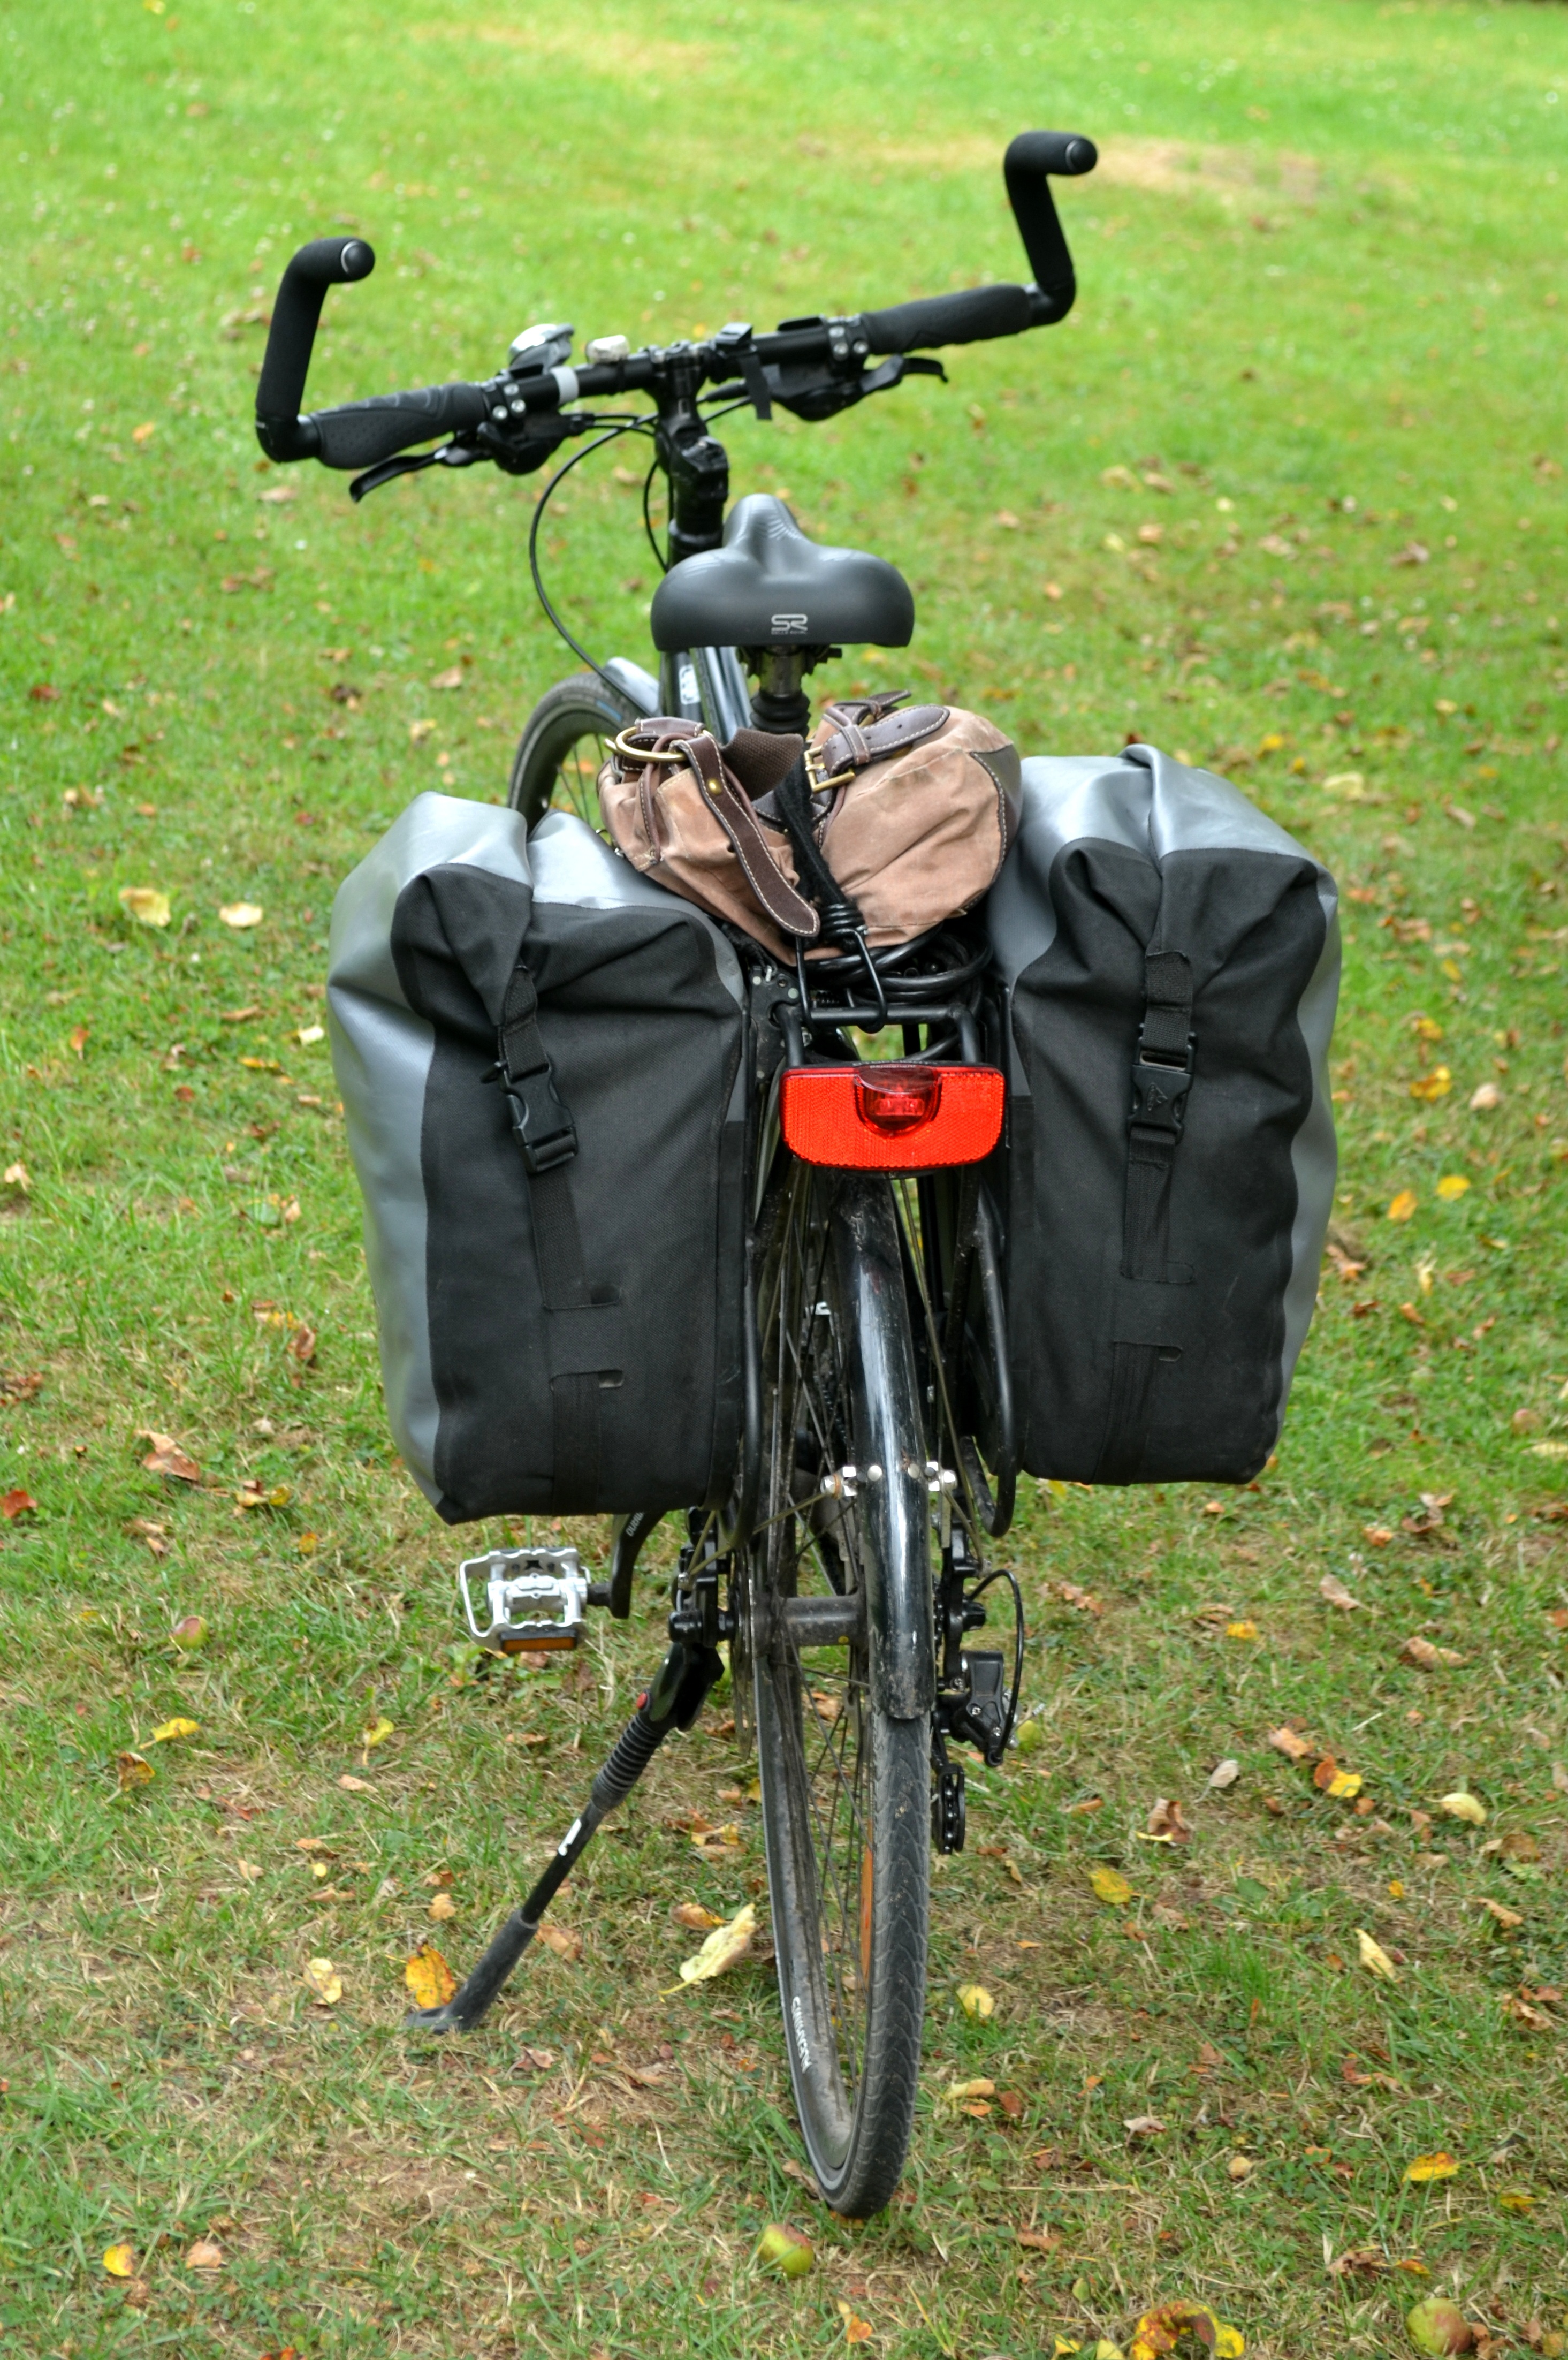
wheel, bicycle, bike, transport, vehicle, motorcycle, leisure, cycle, sports equipment, mountain bike, cycling, tour, bicycles, road bikes, cyclists, more, bicycle tour, bike ride, land vehicle